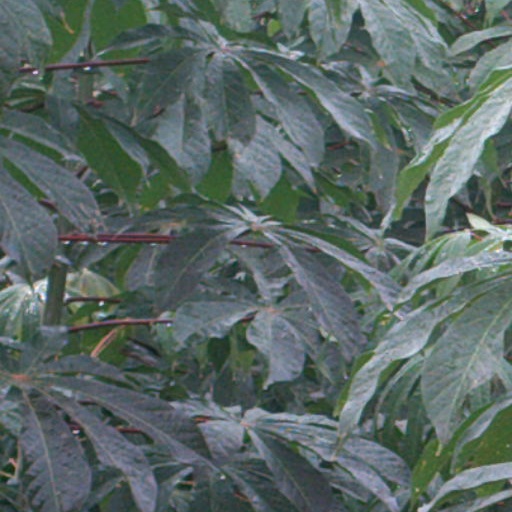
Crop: cassava